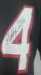
Number: 4